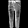
Label: Trouser